Yellowstone National Park

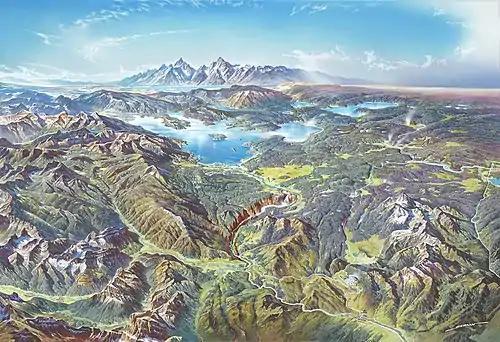
Pictorial map by Heinrich C. Berann (1991); scale exaggerated

By 1915, 1,000 automobiles per year were entering the park, resulting in conflicts with horses and horse-drawn transportation. Horse travel on roads was eventually prohibited.